White-rumped swallow

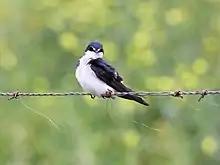
White-rumped swallow perching

The white-rumped swallow measures in length and weighs . It has an average wingspan of . It has a white supraloral streak, a white streak above its eye, and black lores and ear coverts. The lores and ear-coverts have a blue-green gloss. It has black wings, with white tips on its inner secondaries, tertials, and greater wing-coverts. The white tips erode with age. The tail is black and has a shallow fork. The white-rumped swallow also has, as the name implies, a white rump. The rump is not totally white; it has some fine shaft streaks. The rest of the upperparts, in addition to the crown, nape, and forehead, are a glossy blue. These features, when this bird is not breeding, are more greenish-blue. The underparts and underwing-coverts are white. The bill, legs, and feet are black, and the irides are brown. The sexes are alike, and the juvenile can be distinguished by its dusky breast and the fact that it is duller and more brownish.